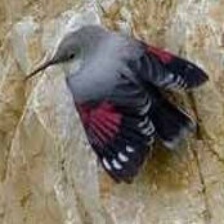
Species: WALL CREAPER
Scientific name: TICHODROMA MURARIA